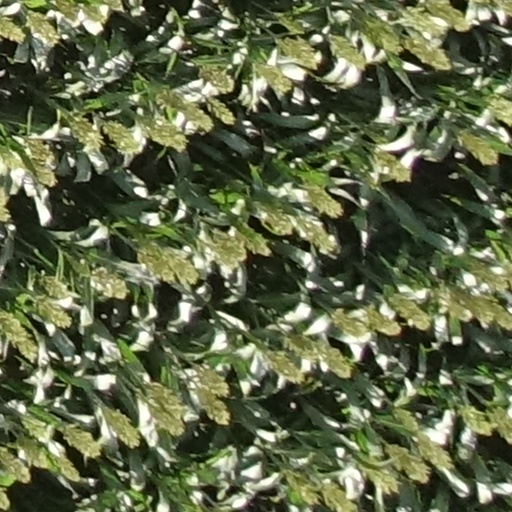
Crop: sorghum